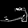
Label: Sandal